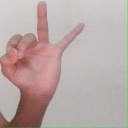
अक्षर: ण